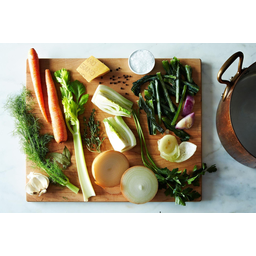
Label: trash